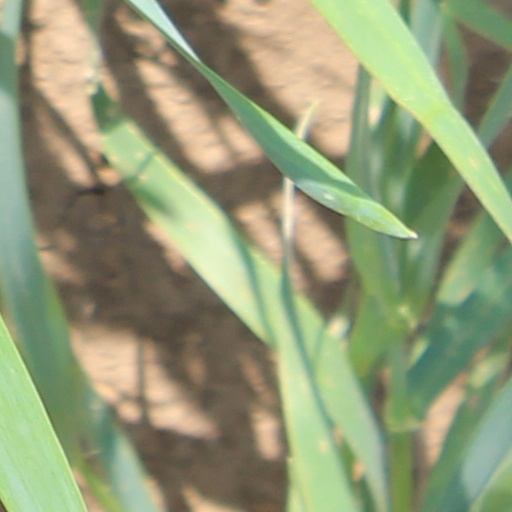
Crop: wheat